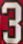
Number: 3